Robinson R44

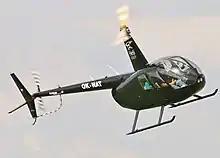
An R44 from the Czech Republic

R44s are equipped with wheel mounts toward the rear of the skids, one on each side, for attachment of removable wheels. The wheels must be removed prior to flight. These brackets are slightly behind the helicopter center of gravity so when the wheels are installed, the helicopter sits nose low. The wheel assembly has a pivot pin which is inserted into the skid-mounted bracket and then rotated over center to lift the rear of the skids about 2 inches leaving the front of the skids on the ground. The helicopter can be moved by pulling down on the tail to lift the front of the skids off the ground. Because of the size and weight of the R44 and the height of the tail from the ground, as compared to the R22, it is extremely difficult if not impossible for a single person to move the helicopter this way. Another person can help by pushing on the bracing behind the engine.